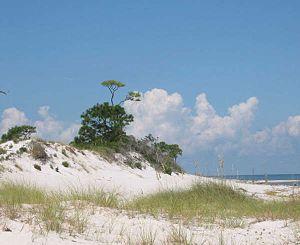
L'archipel des Gulf Islands National Seashore forment une suite d'îles sableuses au large de la côte américaine du golfe du Mexique, à la limite des deux États de la Floride et du Mississippi aux États-Unis.